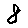
Label: 8